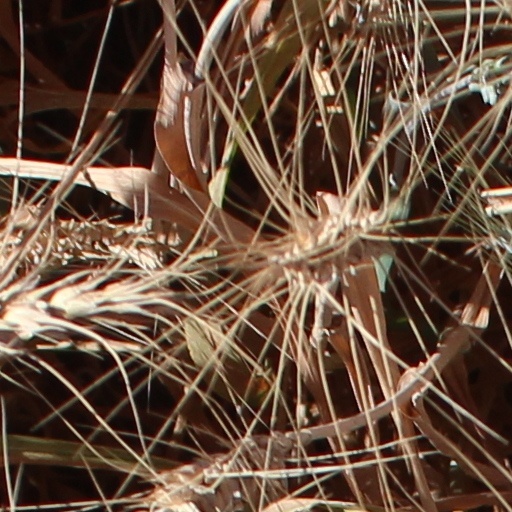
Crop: wheat